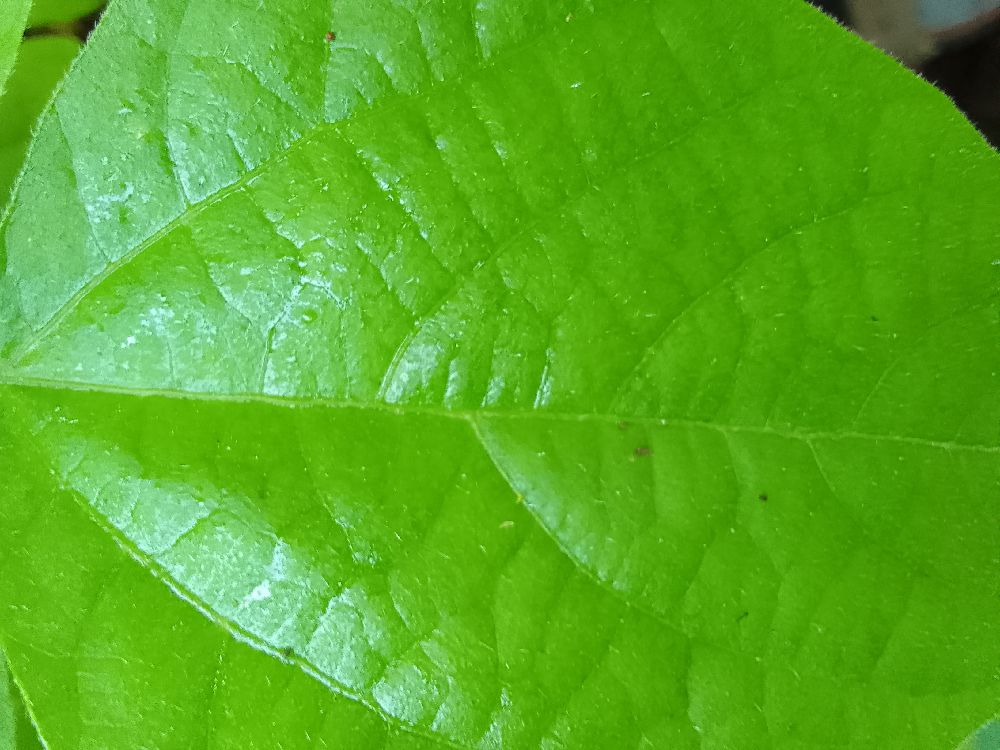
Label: healthy